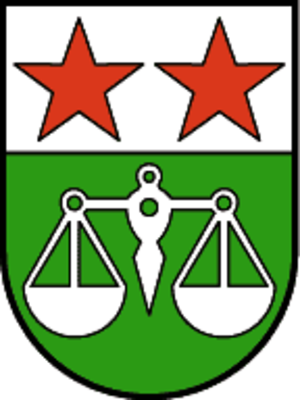
Fontanella est une commune autrichienne du district de Bludenz dans le Vorarlberg.